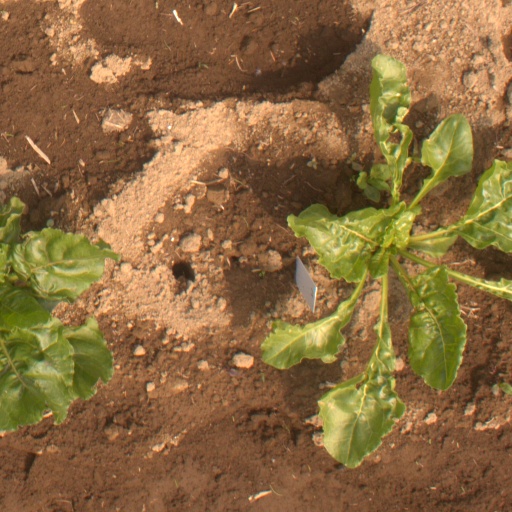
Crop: sugar beet